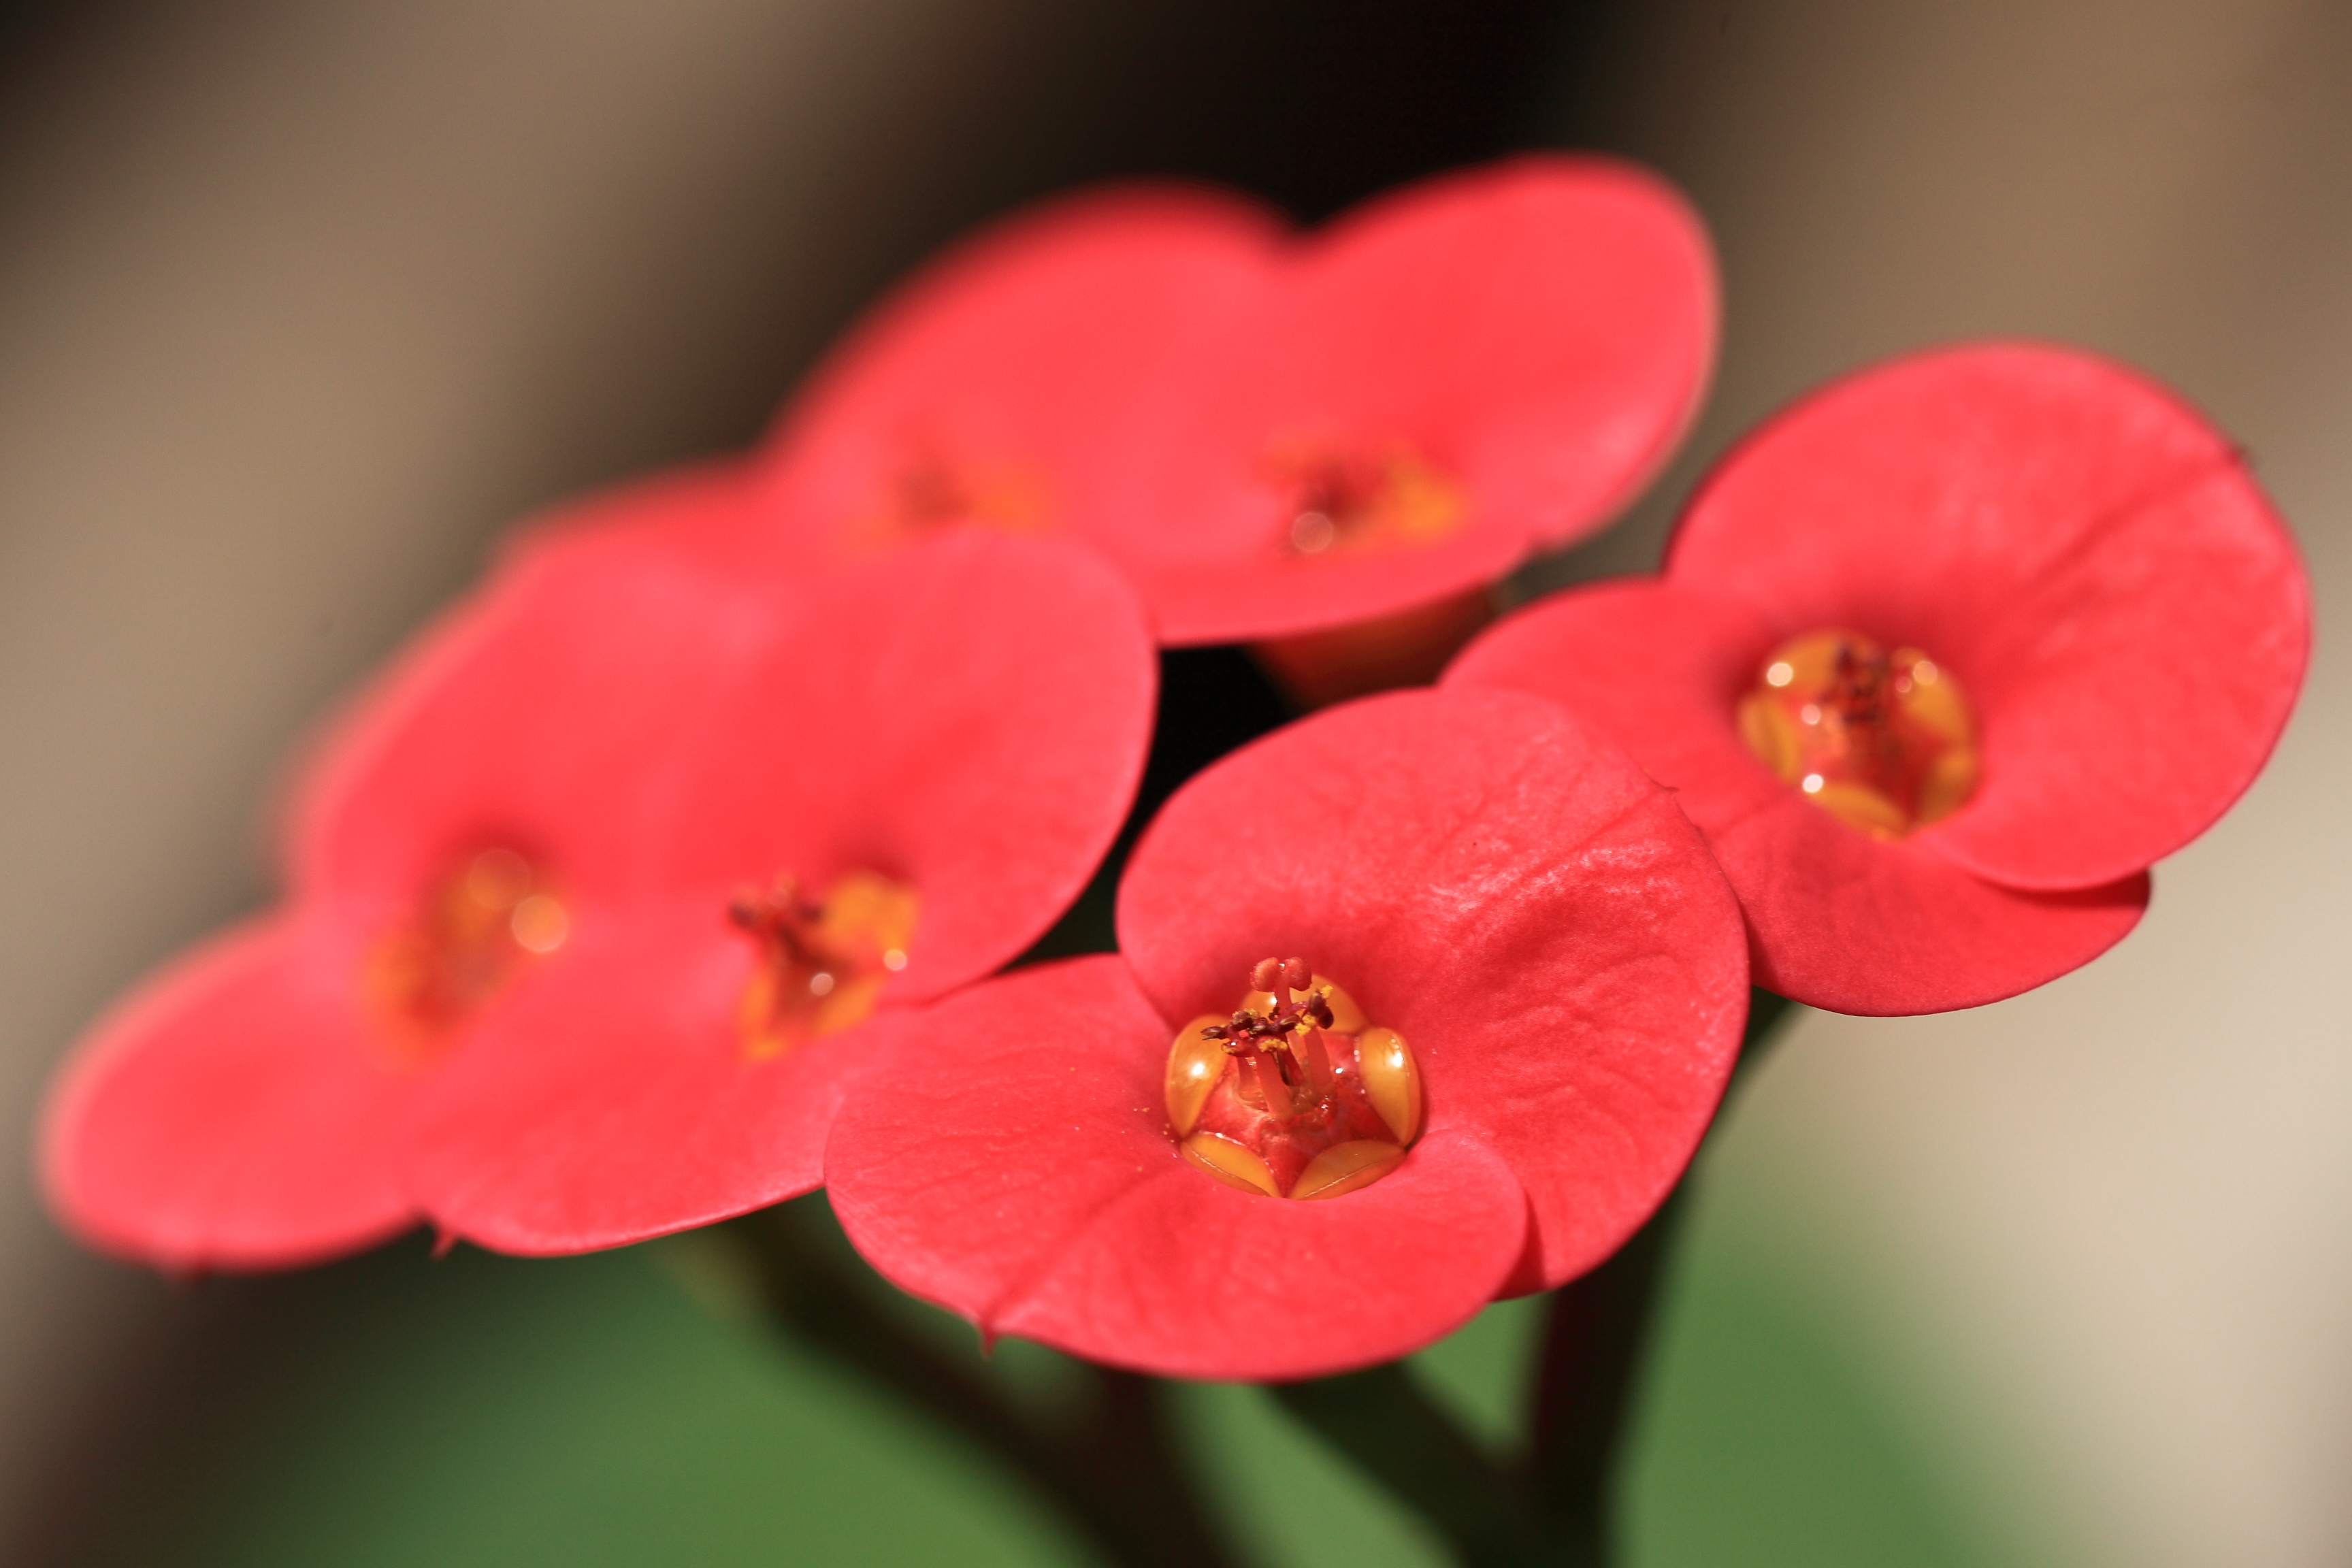
blossom, plant, photography, flower, petal, high, red, tropical, peninsula, garden, pink, flora, botanical, close up, christ, 5d, hires, markii, hi, res, resolution, euphorbia, izu, shimokamo, macro photography, crownofthorns, milii, flowering plant, plant stem, land plant